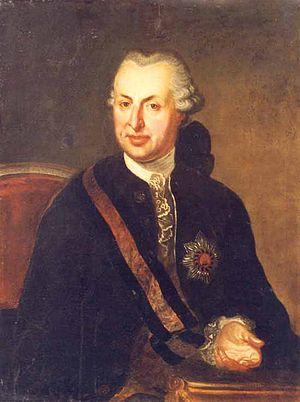
La Révolution transylvaine de 1784 est une manifestation de la renaissance culturelle roumaine, accompagné de revendications sociales et débouchant sur des combats, suivis d'une répression mais aussi des réformes, de la paysannerie serve, des métayers, des mineurs de fond et de la petite bourgeoisie de Transylvanie, alors partie de l'Empire d'Autriche. Ce mouvement a été une source d'inspiration et une motivation pour un texte, le Supplex libellus valachorum, rédigé par les lettrés roumains de Transylvanie en 1791-1792. Commencée dans la région de Zărand, le 2 novembre 1784, la révolution s'étendit bientôt dans tous les monts du Bihor. Les principales doléances des insurgés portaient sur l'abolition du servage, et sur le manque d'égalité de droits politiques entre les Roumains et les autres groupes linguistiques de Transylvanie.
Samuel von Brukenthal, né en 1721 à Nocrich, décédé en 1803, à Sibiu, était un juriste transylvanien et gouverneur de Transylvanie pour le compte de la monarchie autrichienne. Très fortuné, il était en outre grand collectionneur d'art et fondateur d'un somptueux musée à Sibiu, lequel porte son nom.